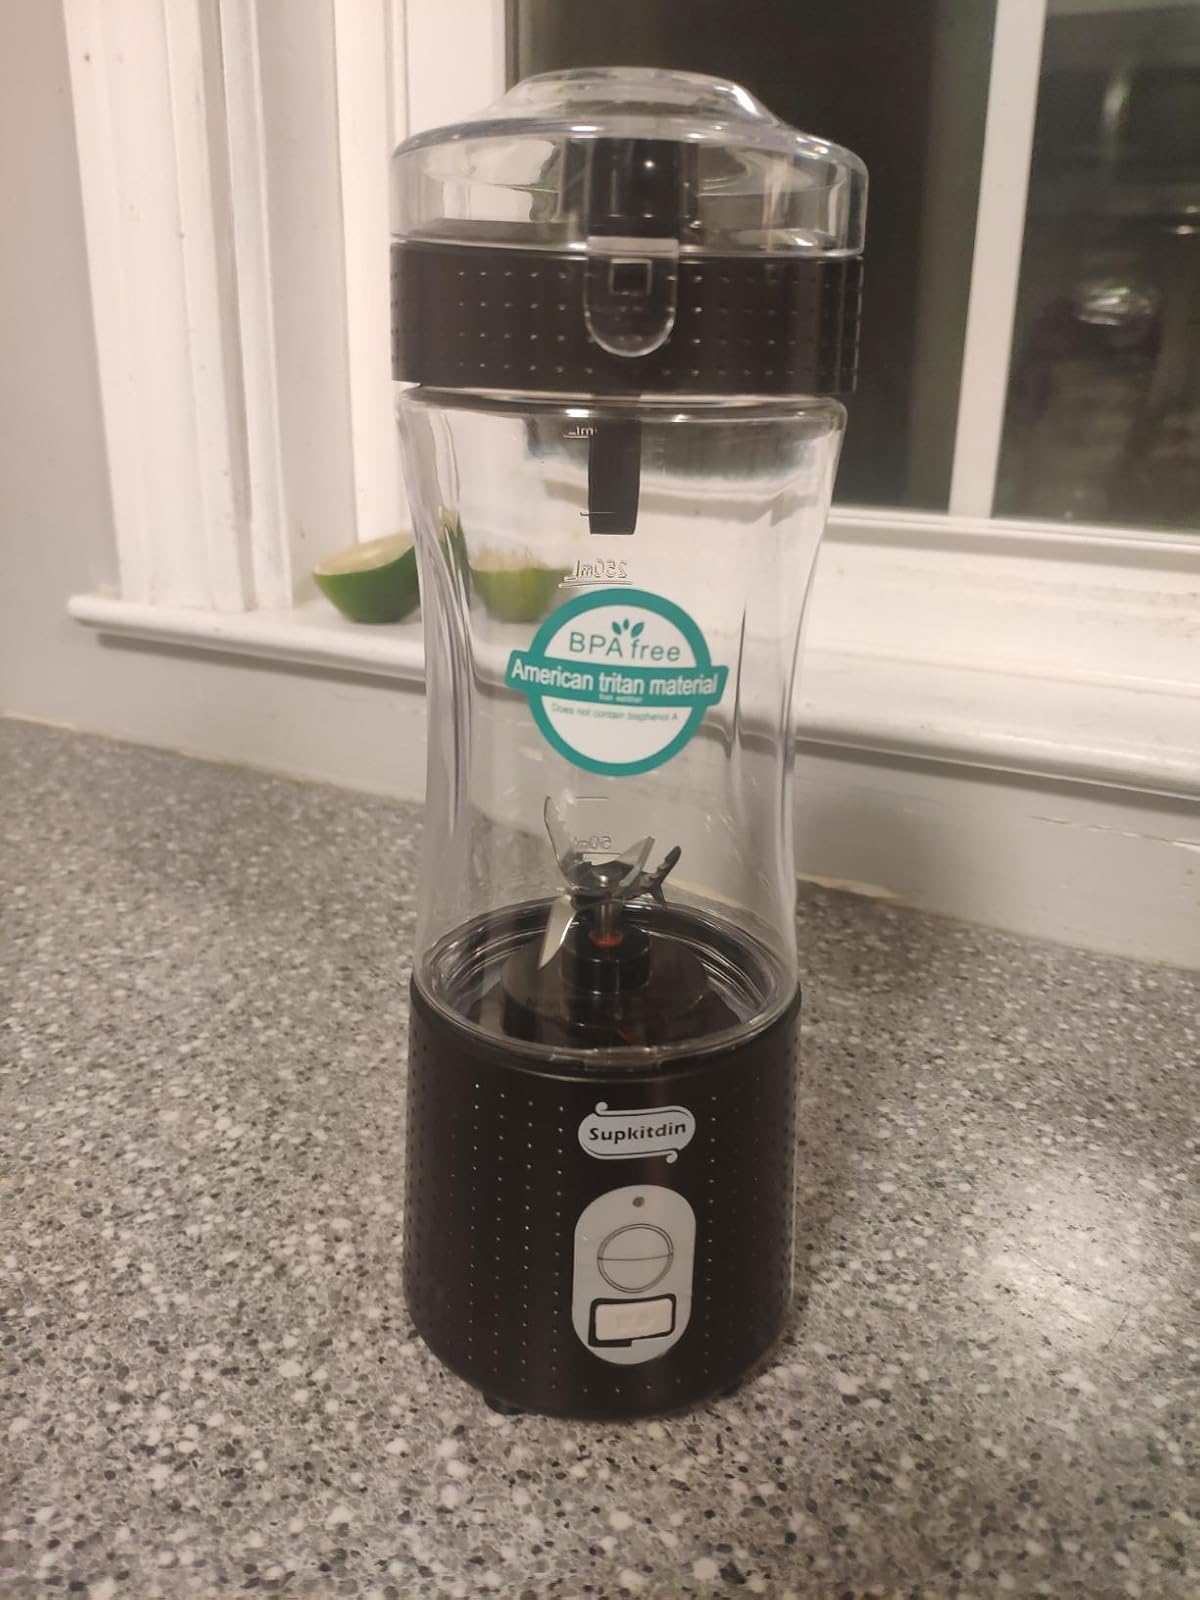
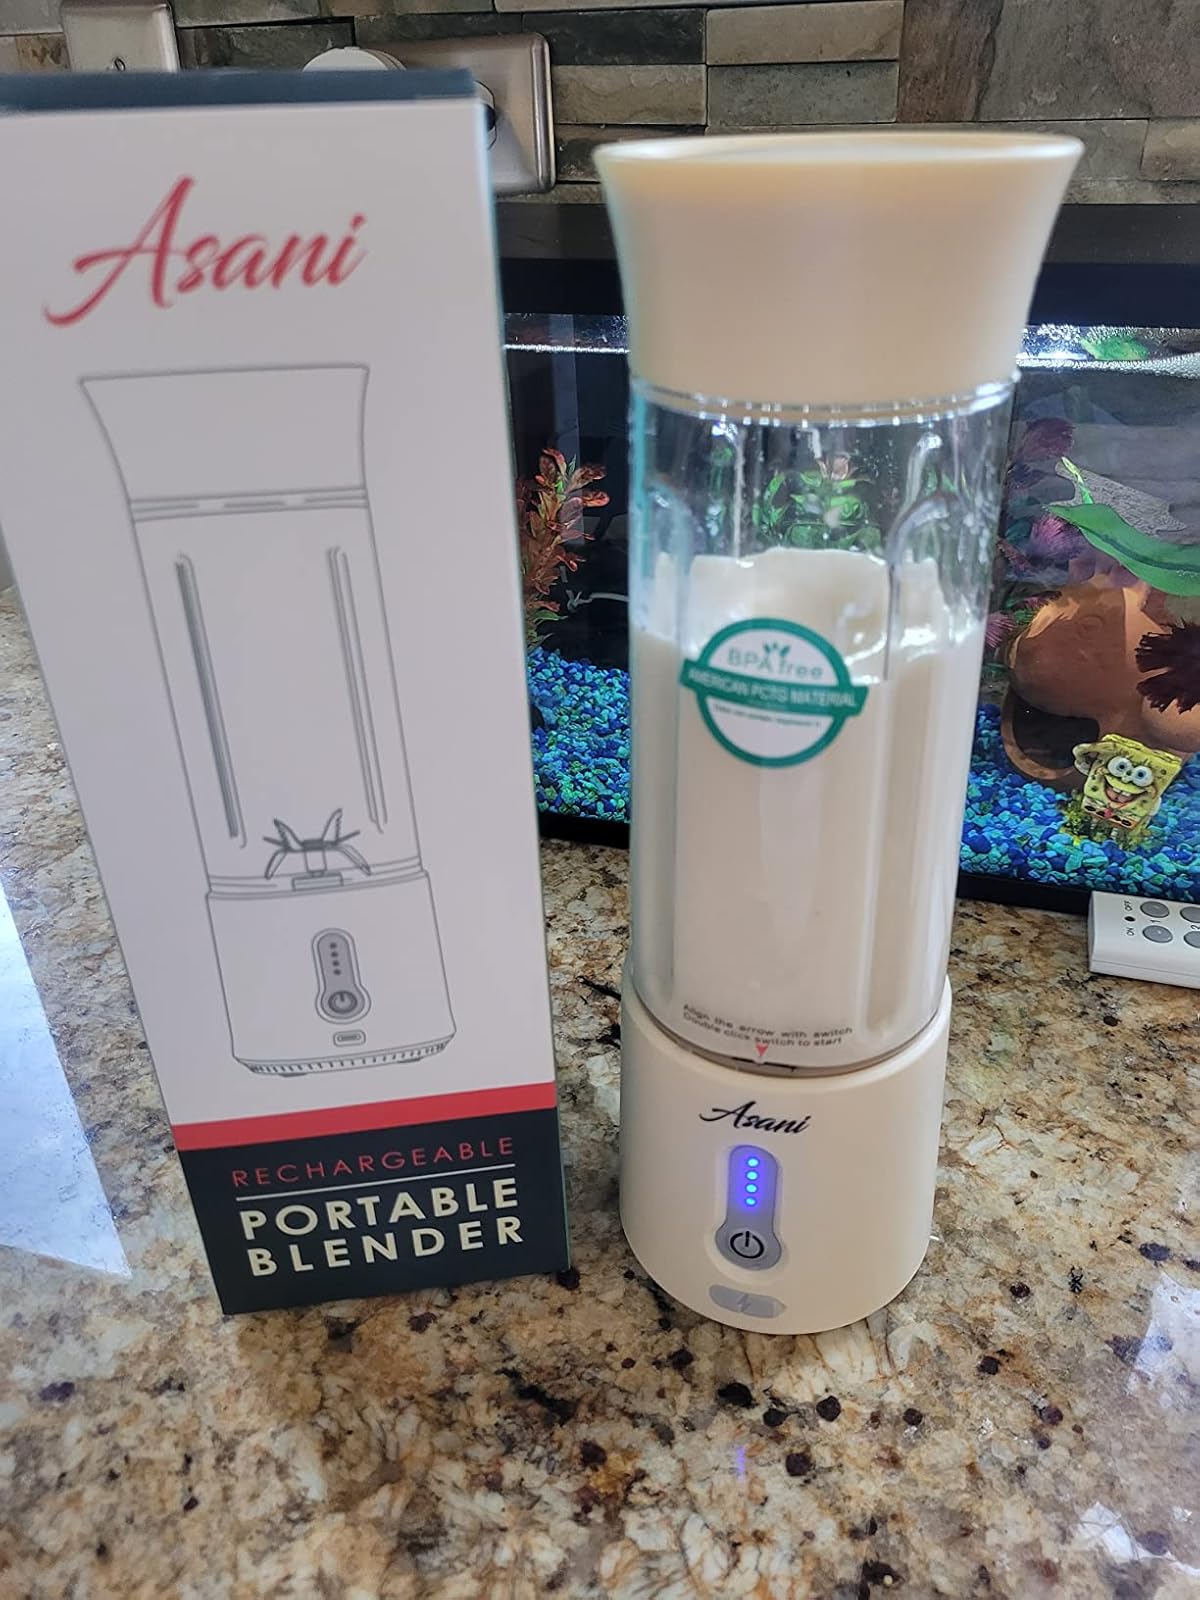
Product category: items_blender
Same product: no